Anisuzzaman

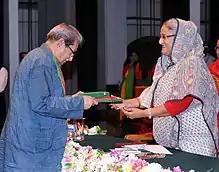
with the Prime Minister of BGD, Sheikh Hasina

Anisuzzaman served as a faculty member at the University of Dhaka during 1959–69, 1985–2003 and 2005–08. He taught Bengali at the University of Chittagong during 1969–85. From 1978 to 1983, he was associated with research projects at the United Nations University. He was a visiting fellow at the University of Paris (1994), North Carolina State University (1995) and the University of Calcutta (2010), and a visiting professor at the Visva-Bharati (2008–09, 2011).